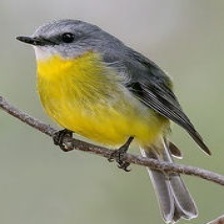
Species: EASTERN YELLOW ROBIN
Scientific name: EOPSALTRIA AUSTRALIS
ImageNet parent category: robin